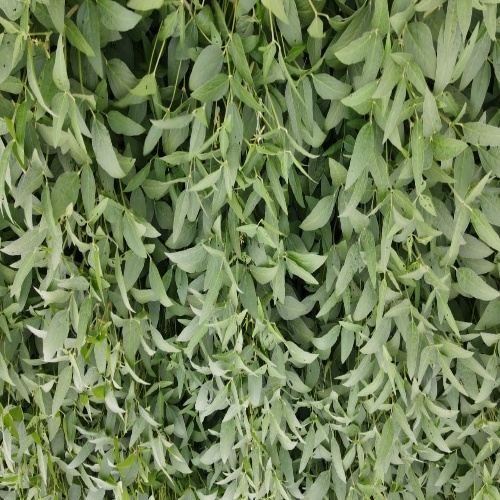
Label: Diabrotica_speciosa